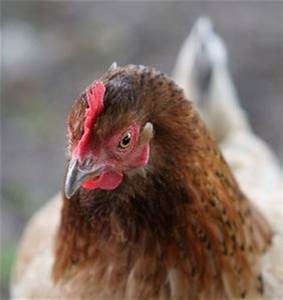
Label: gallina